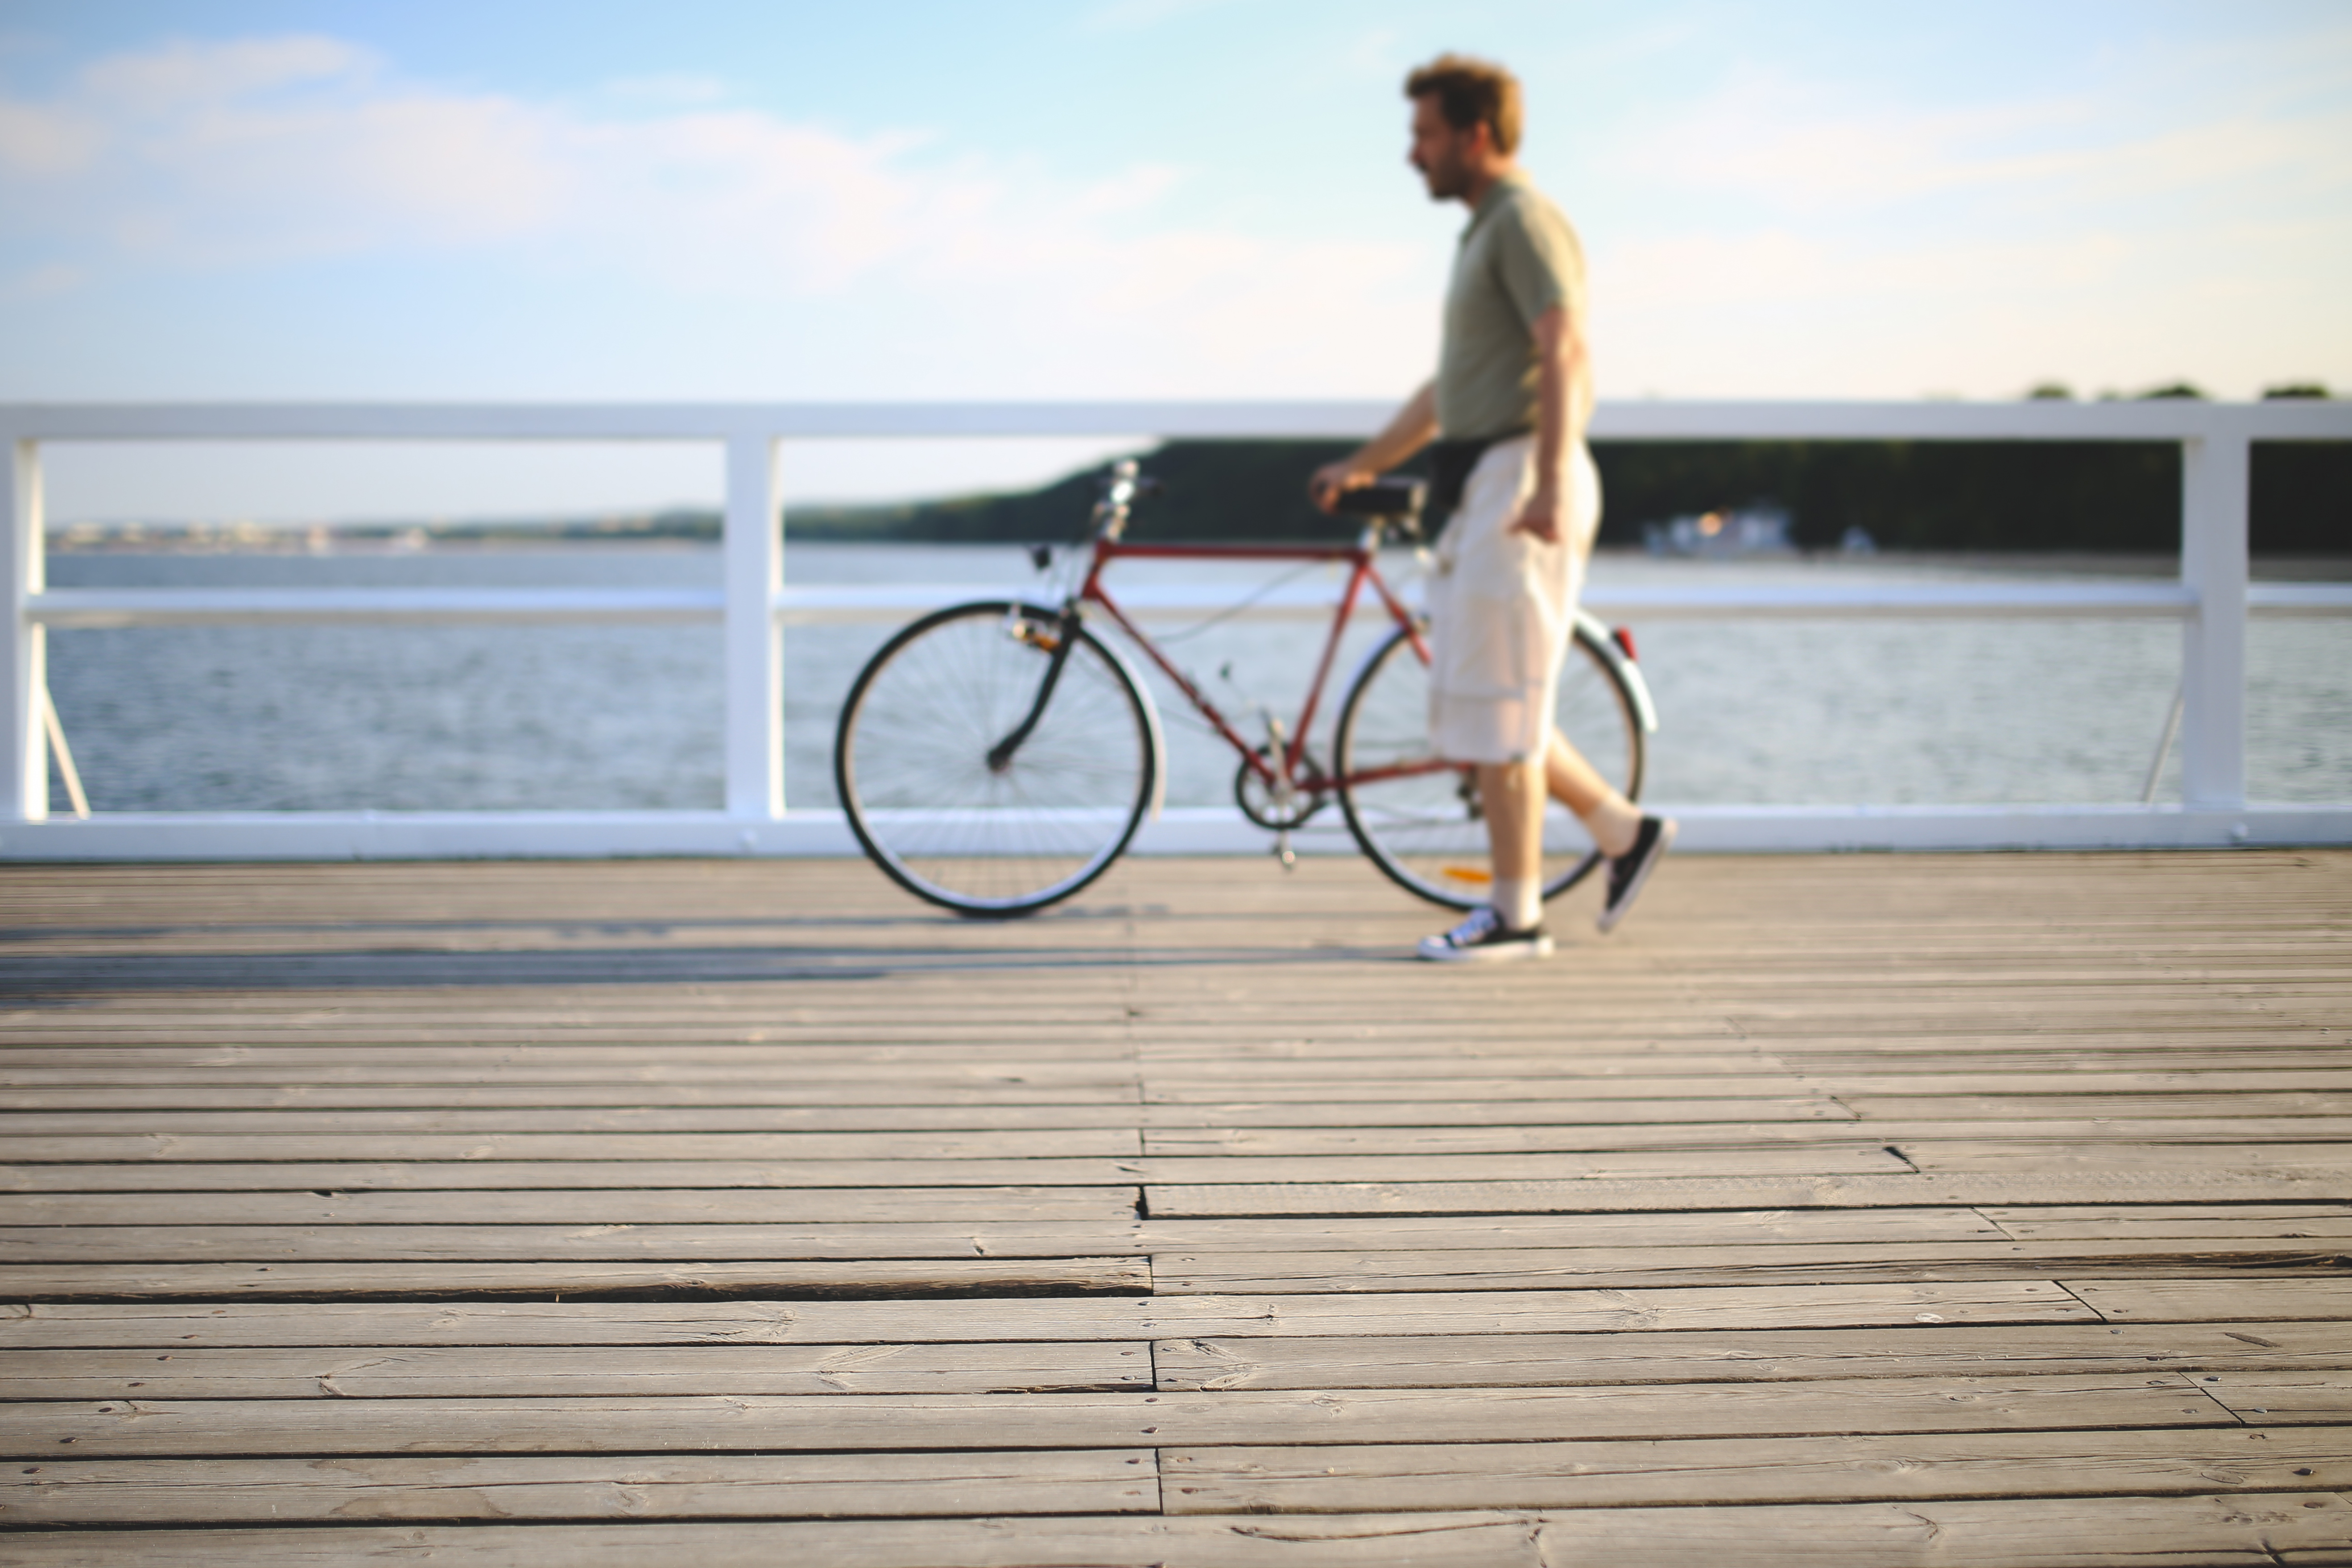
man, walking, person, boardwalk, wood, white, sport, bicycle, bike, walkway, vehicle, sports